Liam Payne

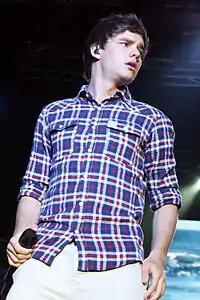
Payne performing with One Direction in Sydney, Australia, April 2012

Payne auditioned for the fifth series of "The X Factor" in 2008, at 14 years old, in front of judges Simon Cowell, Cheryl Cole, Dannii Minogue and Louis Walsh. Payne moved past the first round after performing Frank Sinatra's "Fly Me to the Moon". He was cut at the boot camp stage, but Cowell then changed his mind and asked Payne to return for the judges' houses stage. Payne was cut again during judges' houses, but was encouraged by Cowell to "come back in two years".